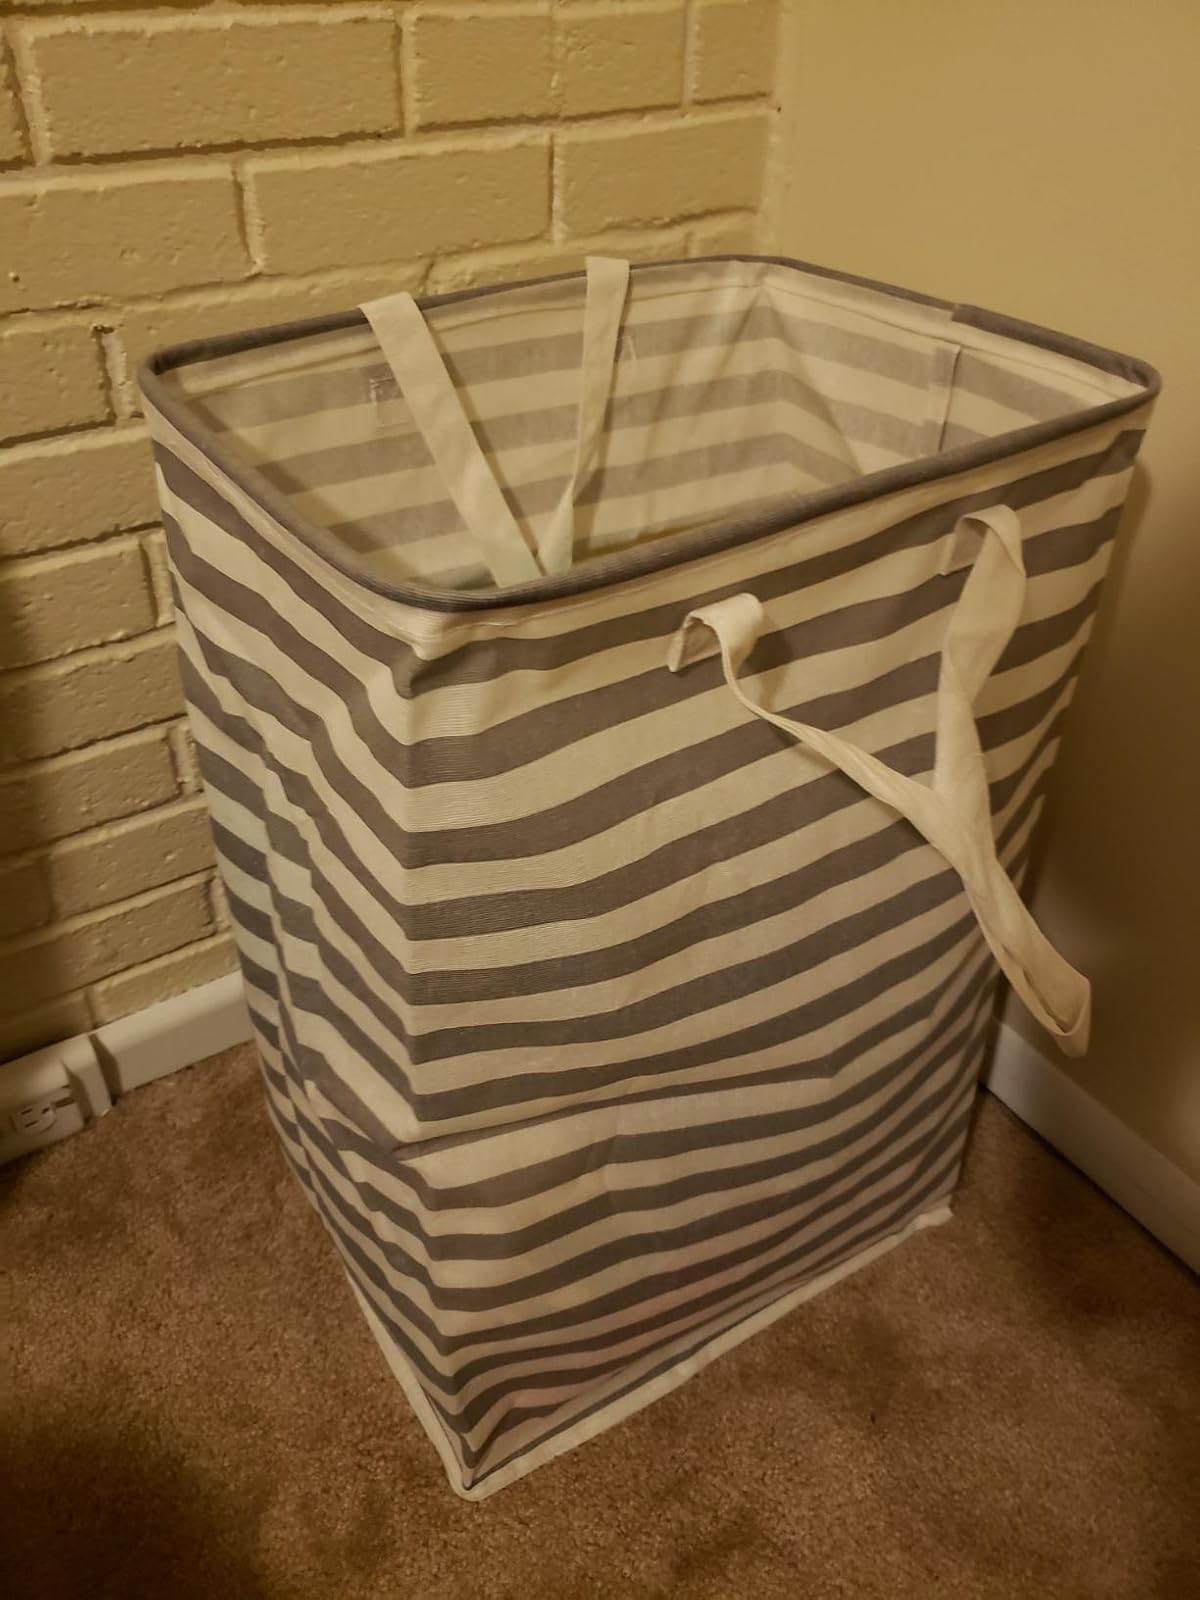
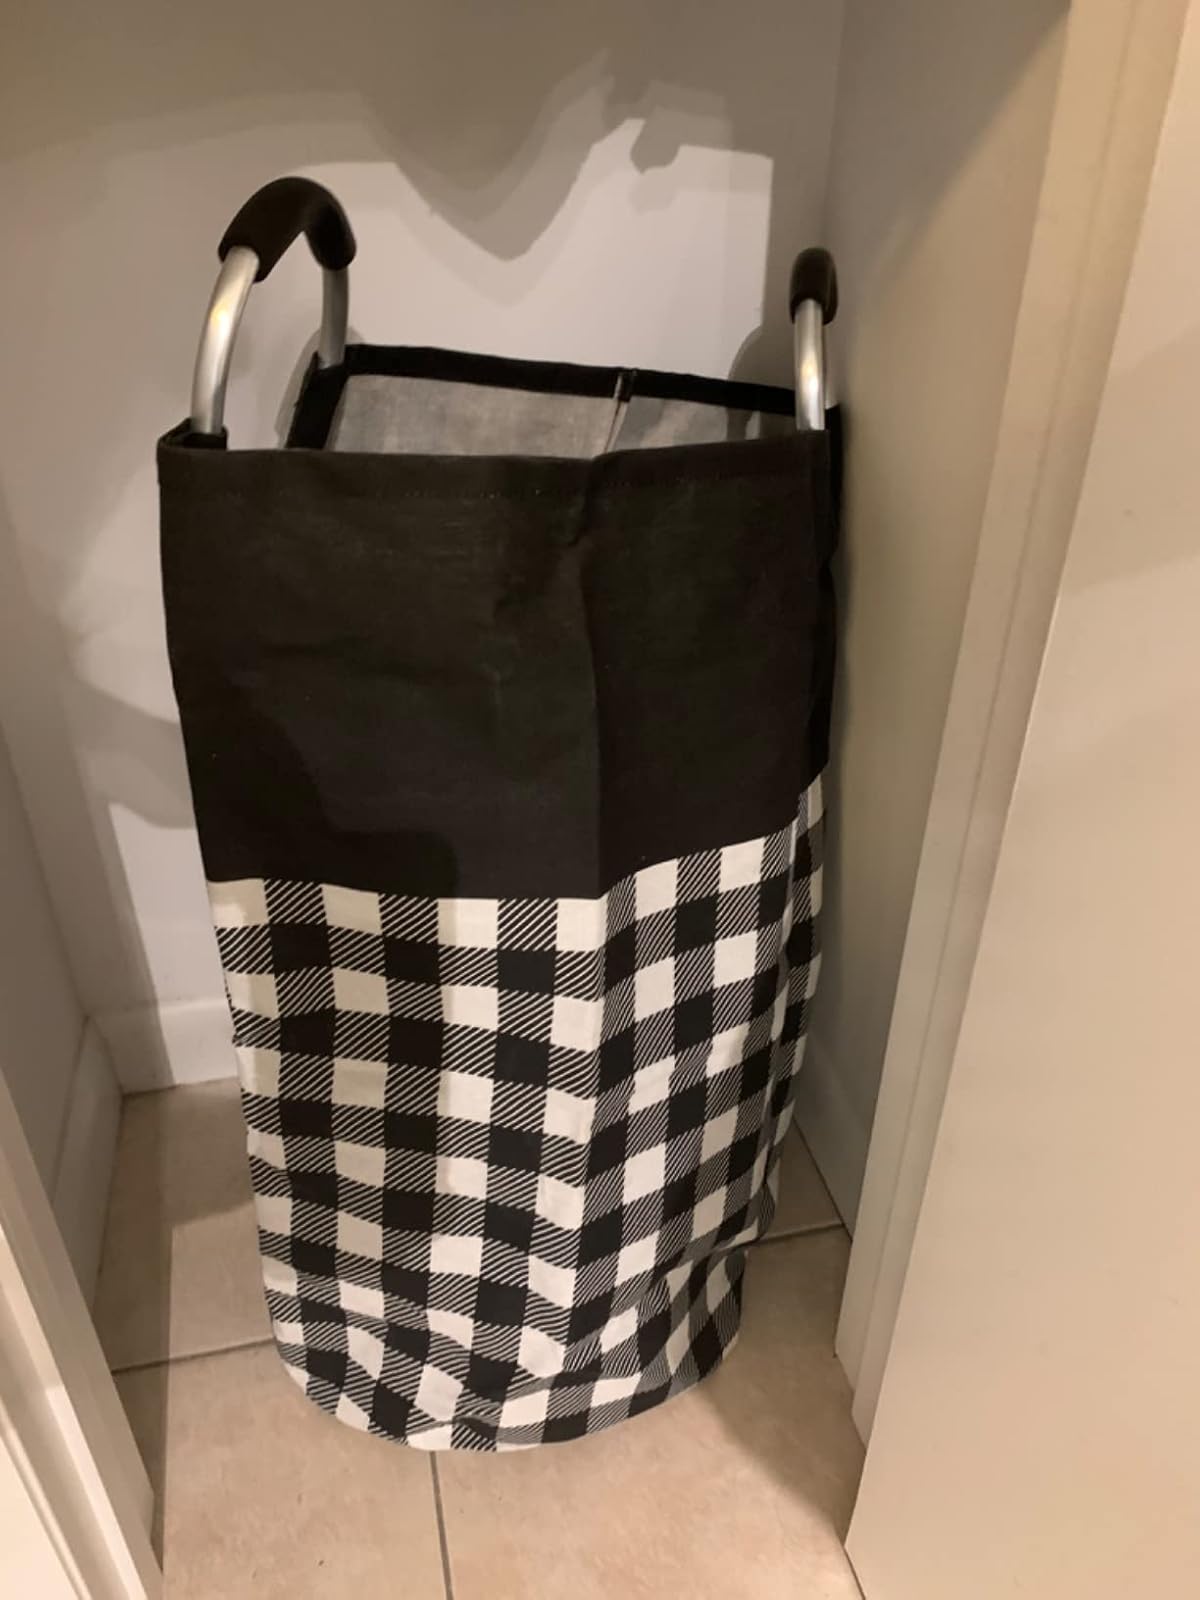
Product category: items_hamper
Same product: no